Ketchup

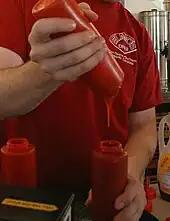
Transferring ketchup between plastic bottles

The word entered the English language in Britain during the late 17th century, appearing in print as "catchup" (1690) and later as "ketchup" (1711). The following is a list of early quotations collected by the "Oxford English Dictionary".